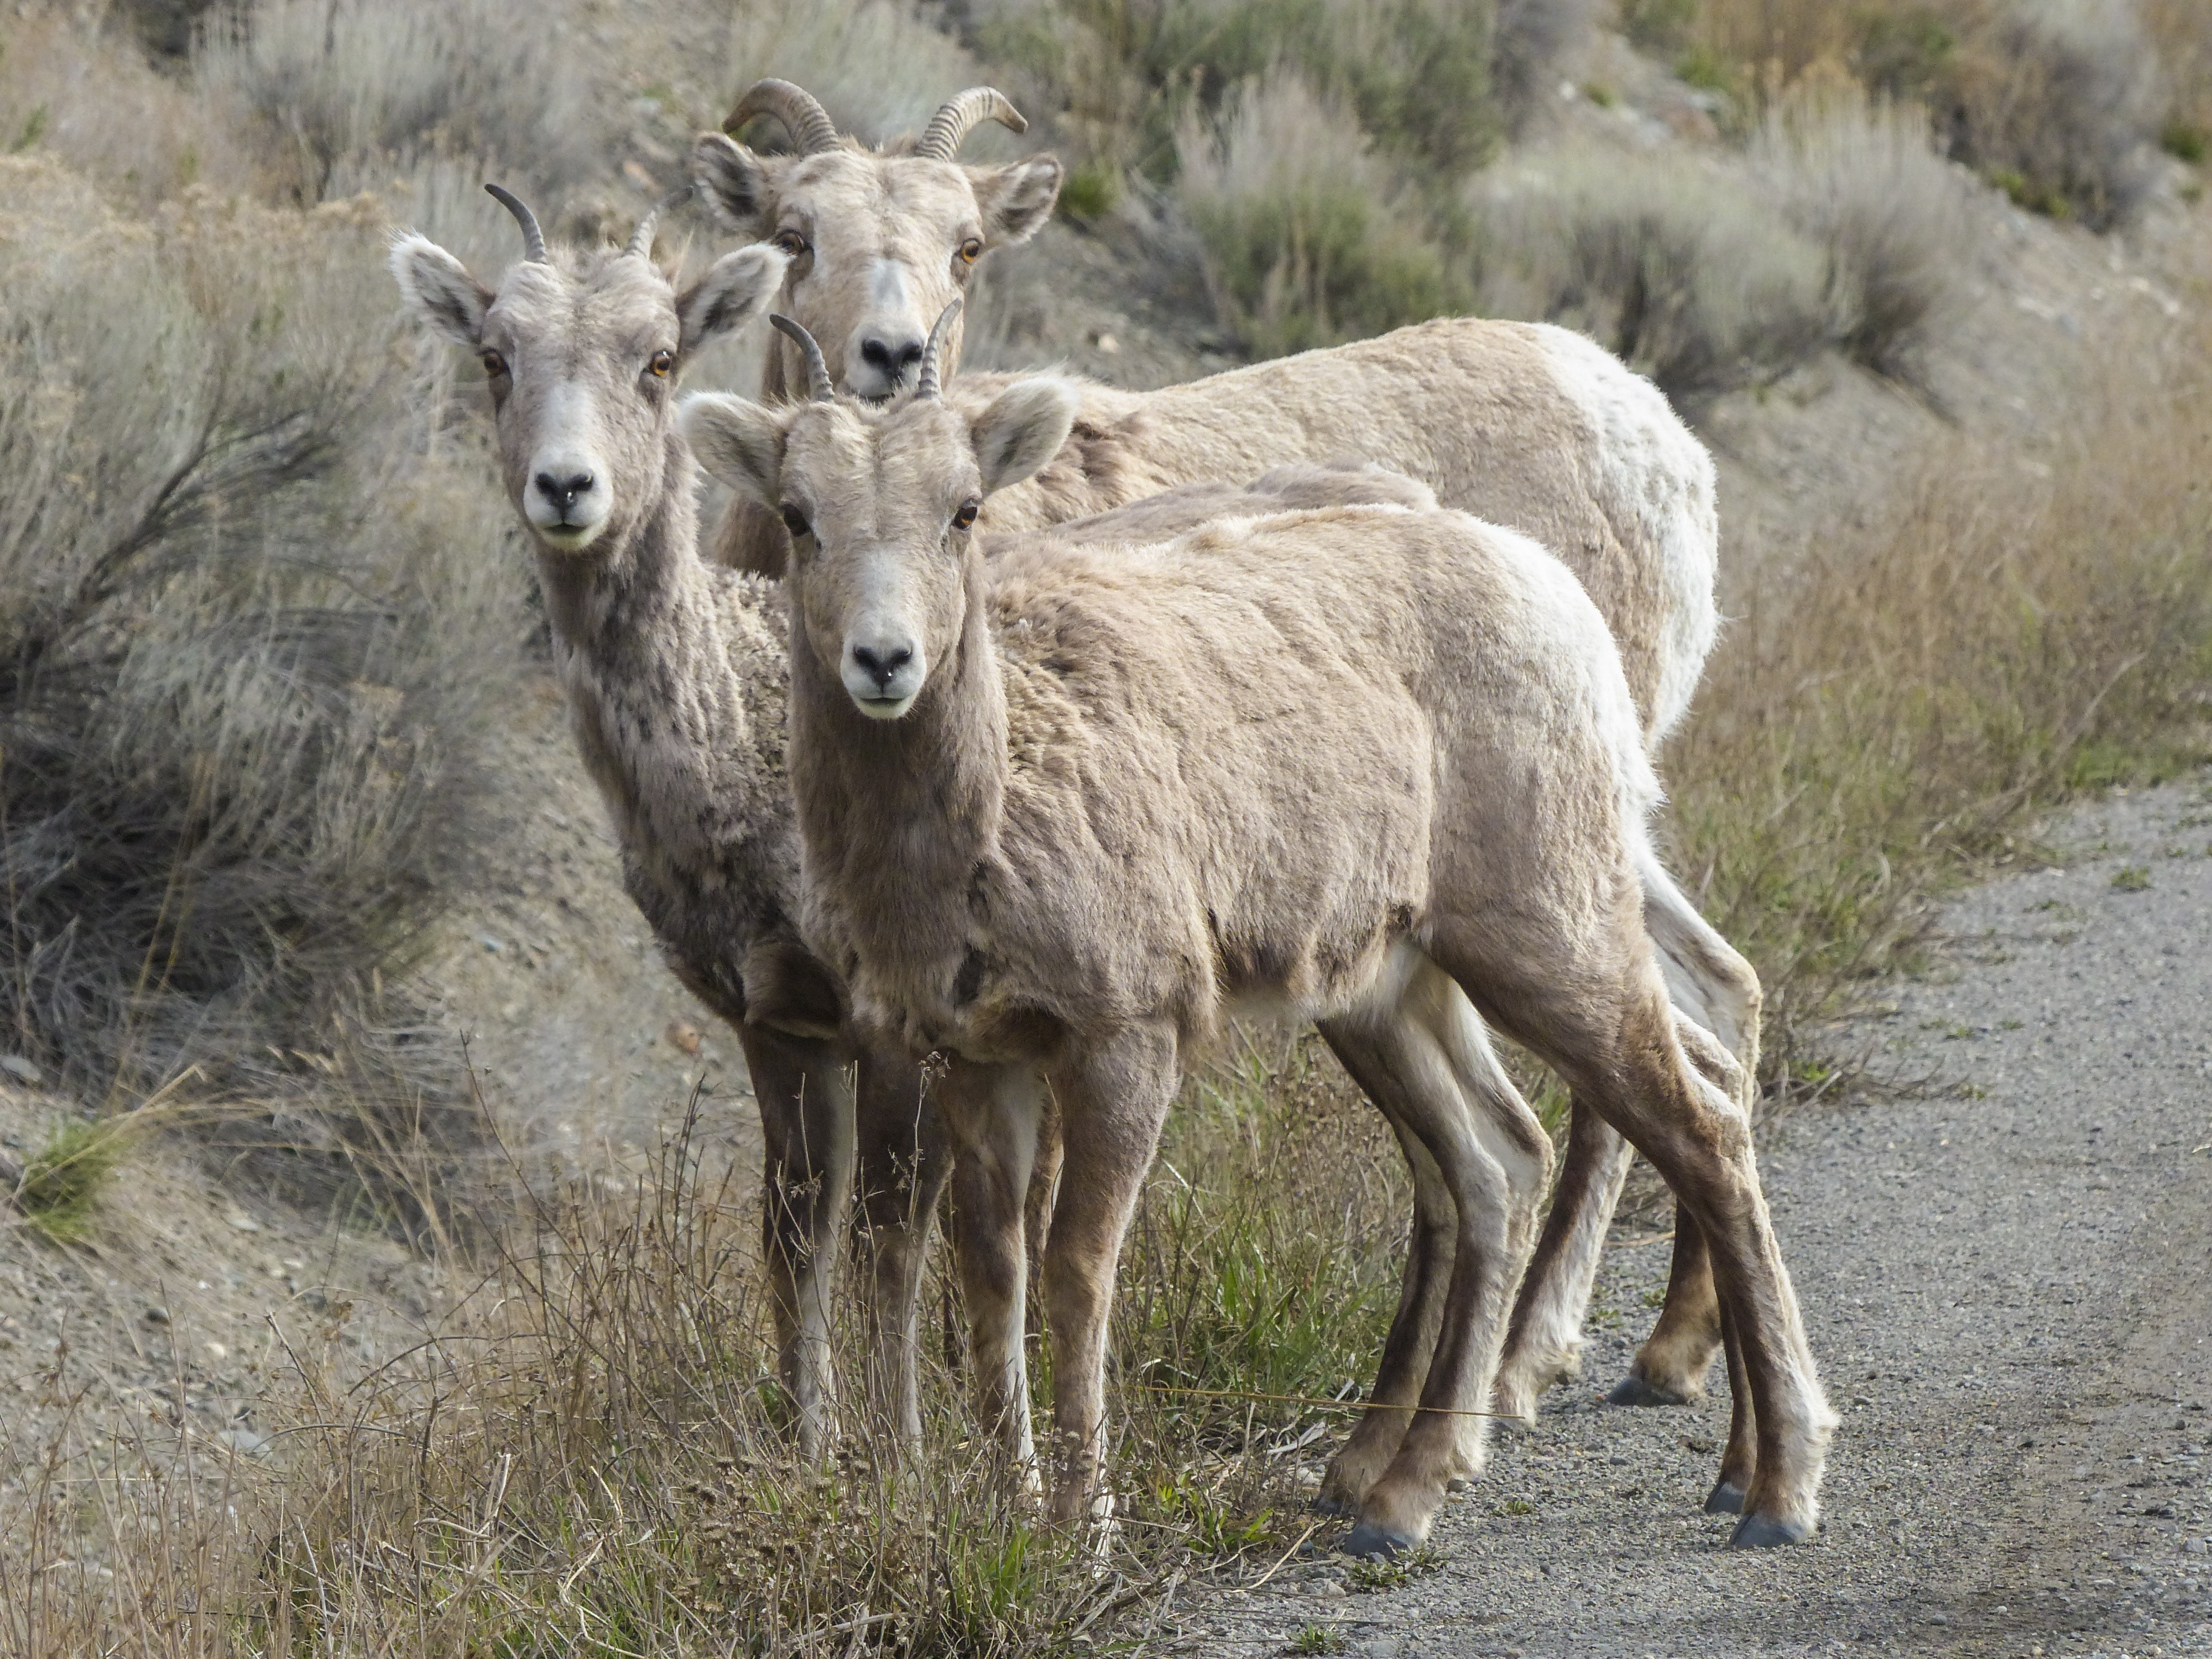
mammal, vertebrate, sheep, wildlife, terrestrial animal, cow goat family, livestock, horn, herd, goat antelope, fawn, argali, bighorn, grassland